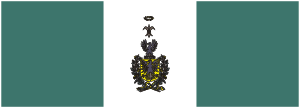
Jardim do Seridó est une municipalité brésilienne située dans l'État du Rio Grande do Norte.